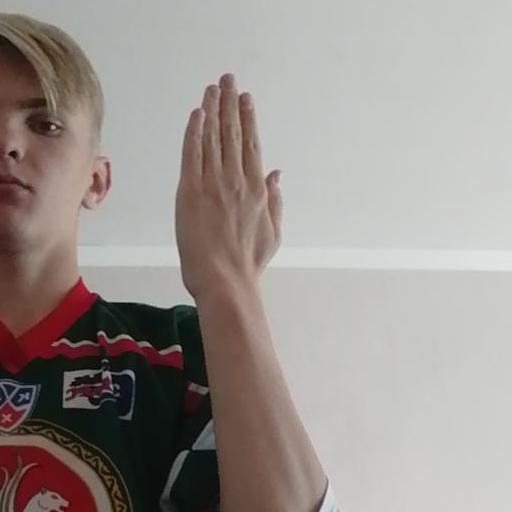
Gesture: stop_inverted